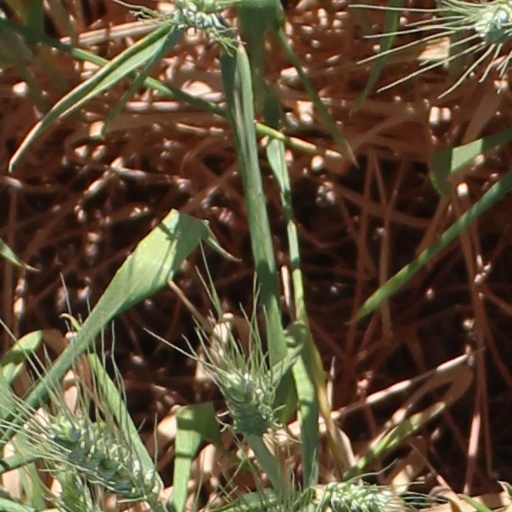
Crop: wheat